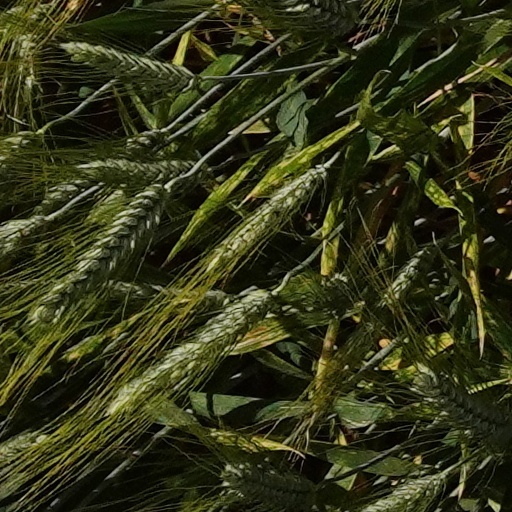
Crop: wheat